Flag of the Hopi Tribe

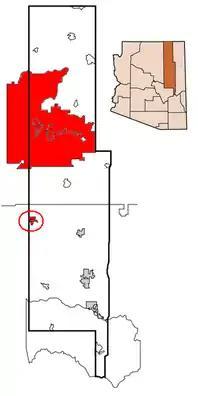
Location of the Hopi Reservation within Navajo and Coconino counties in Arizona

In 2002, Leigh Kuwanwisiwma proposed a tribal flag. Discussions about the adoption of a flag had arisen in 1993, however the current flag was only adopted in the spring of 2002. The design was printed in the tribal newspaper and comments about the flag were encouraged. The flag represents the Hopi way of life and is called the "Naatoyla" in Hopi.